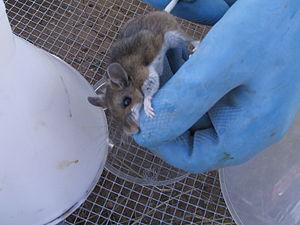
Les zoonoses sont des maladies et infections. Le terme couvrant ici également les infestations parasitaires dont les agents se transmettent naturellement des animaux à l'être humain, et vice-versa. Le terme a été créé au XIXᵉ siècle, à partir du grec ζῷον zôon, « animal » et νόσος nósos, « maladie », par Rudolf Virchow. Il couvre les zoo-anthroponoses et les anthropo-zoonoses. D'un point de vue pratique, l'étude des zoonoses est principalement motivée dans le second cas, quand l'animal joue un rôle dans la transmission de l’agent pathogène d'une maladie affectant la santé humaine. Sont exclues du champ des zoonoses les maladies non infectieuses causées par des animaux, les maladies infectieuses transmises artificiellement d'une espèce à l'autre et celles qui sont transmises passivement par des produits d'origine animale. De même, les maladies communes à l'humain et à certains animaux, sans transmission inter-espèces, ne rentrent pas dans le champ des zoonoses.